Dorothy Revier

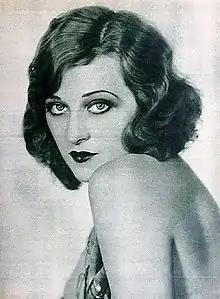
Revier in 1929

Born as Doris Valerga in San Francisco on April 18, 1904, Revier was one of five siblings of the famous Valerga performing family of the Bay Area. Her mother was English and her father was Italian. She was educated in the public schools of Oakland before going to New York City to study classical dancing.